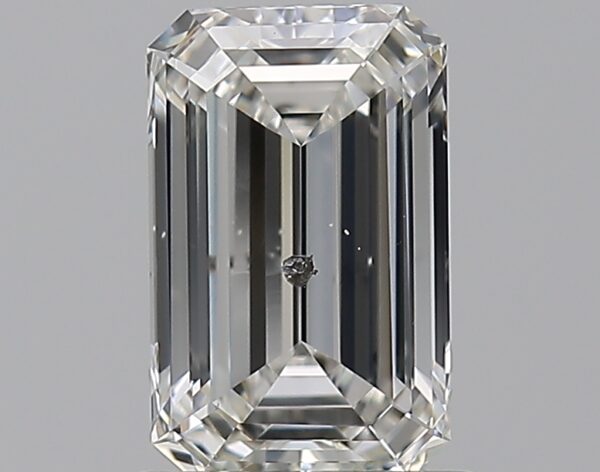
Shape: emerald
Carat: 0.96
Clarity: SI2
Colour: G
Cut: EX
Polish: VG
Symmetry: VG
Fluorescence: SL
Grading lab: IGI
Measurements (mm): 7.29 x 4.59 x 2.89